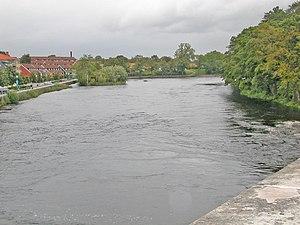
Ätran est un fleuve de l'ouest de la Suède.